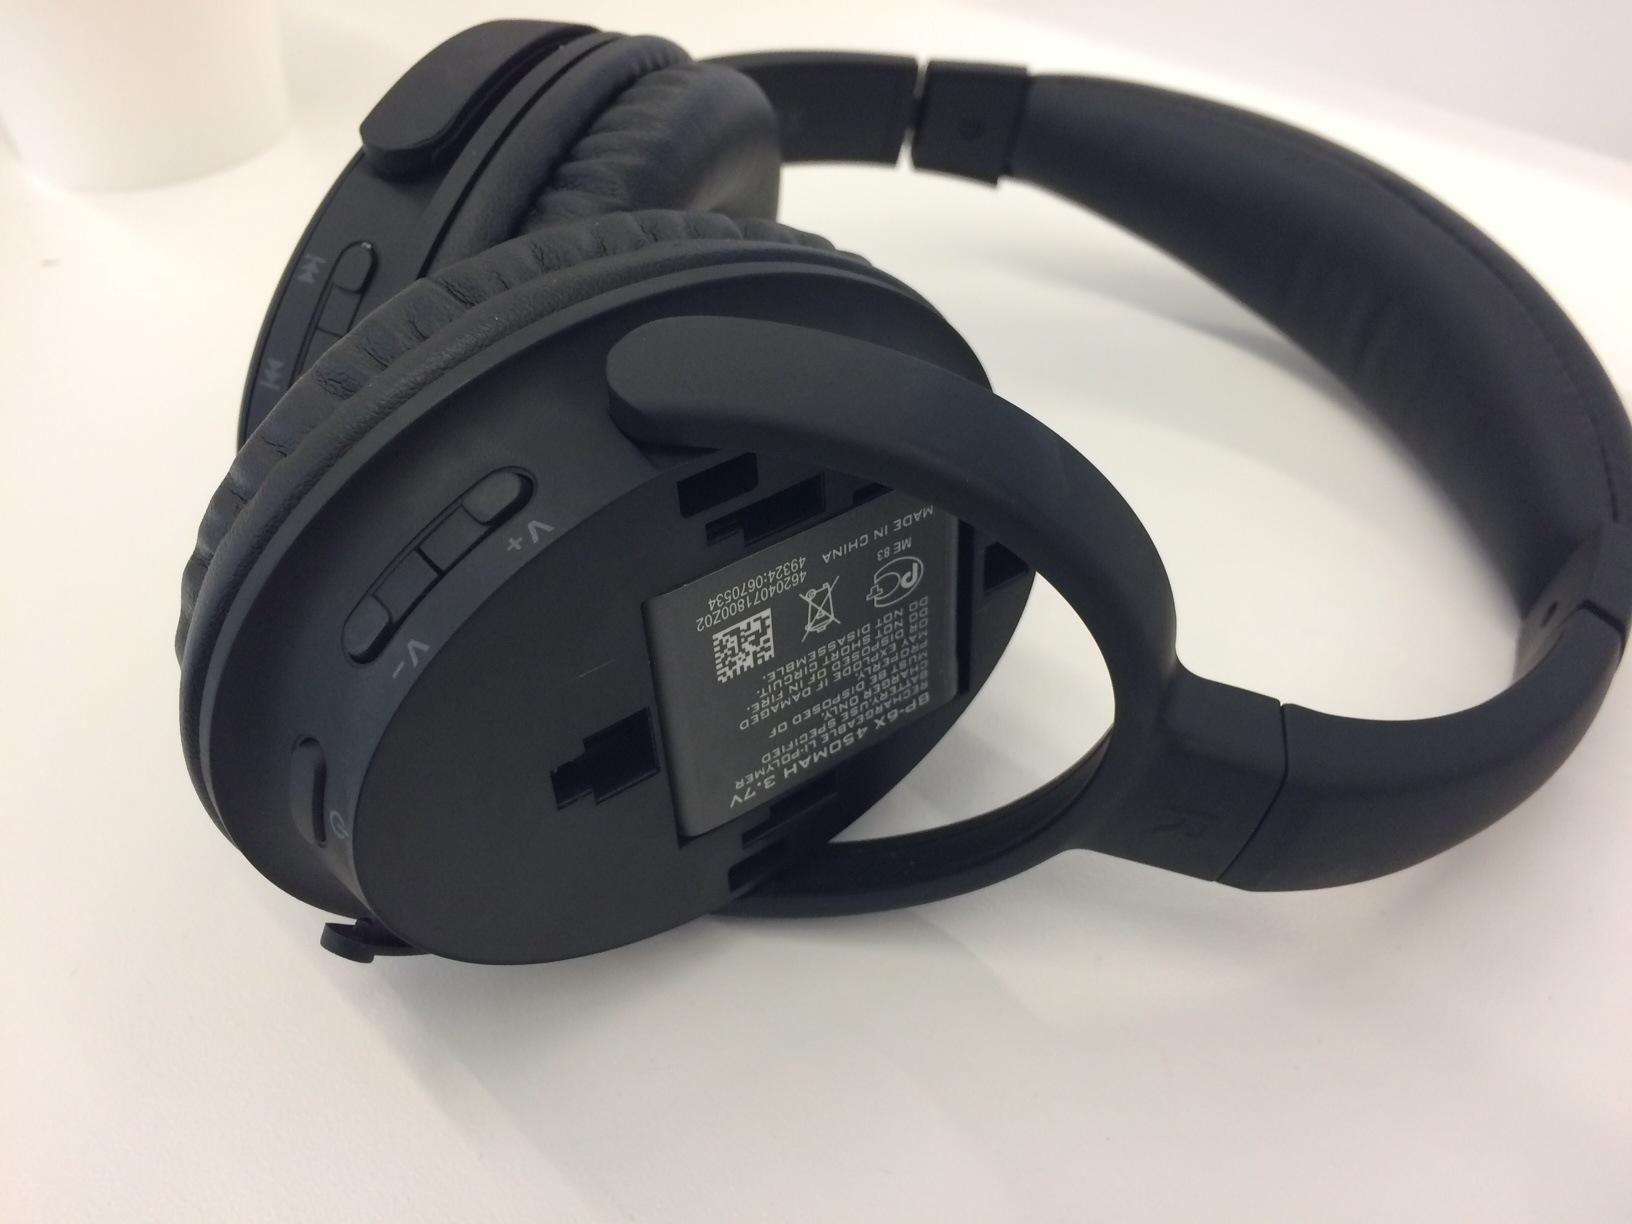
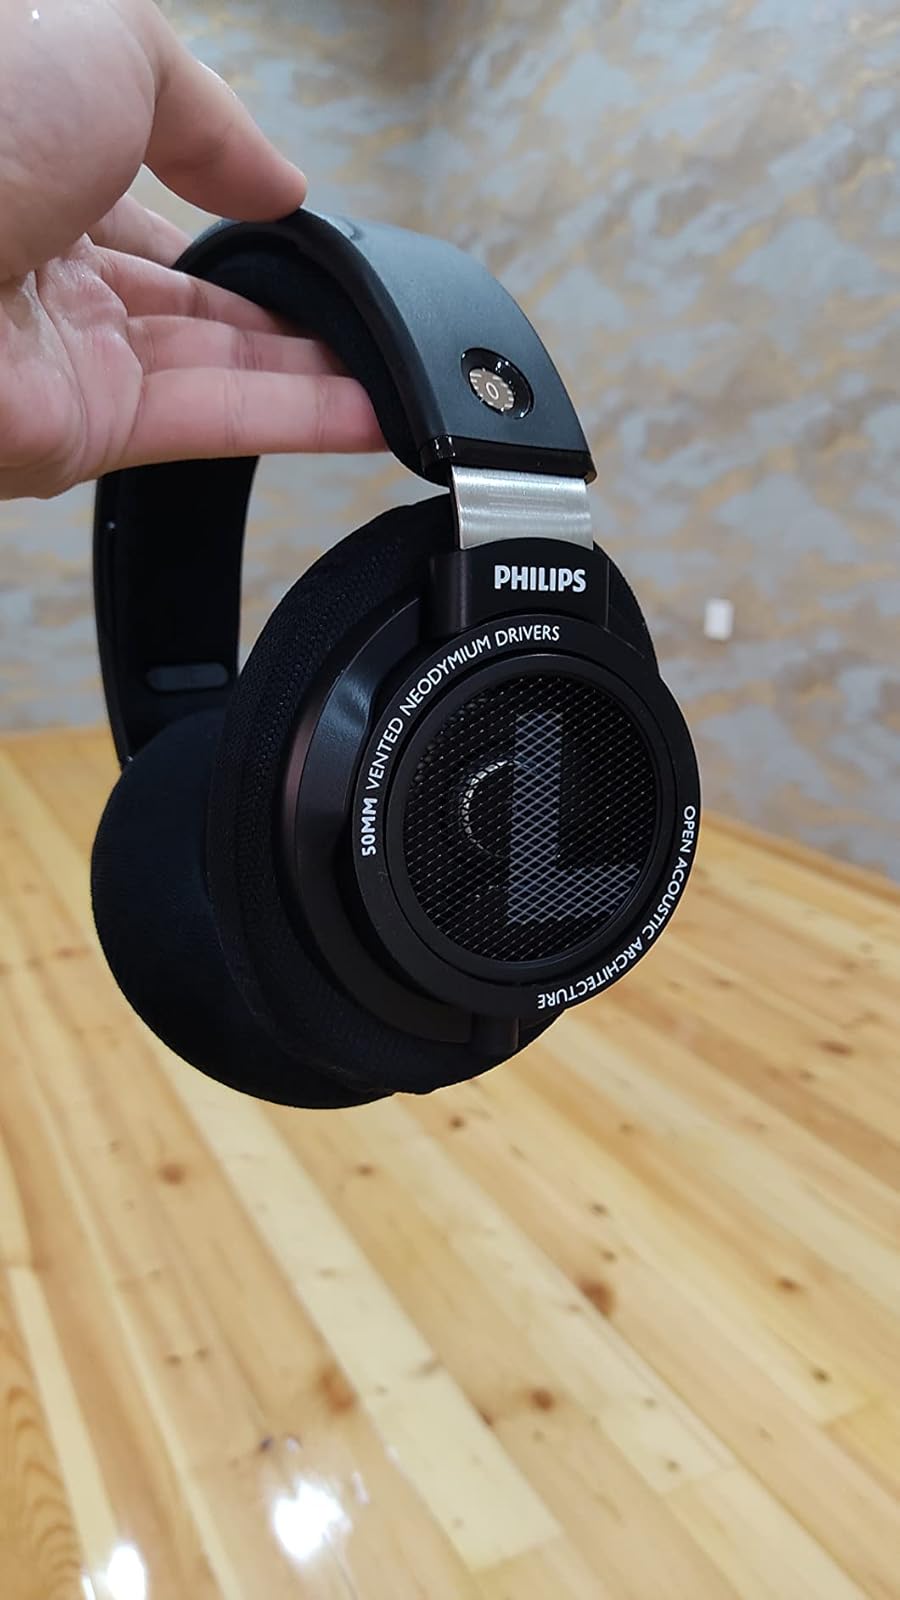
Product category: headphones
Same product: no